Foil (fencing)

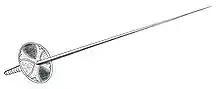
"Pariser" small sword, from which the French foil was derived

The modern foil is the training weapon for the small-sword, the common sidearm of 18th century gentleman.